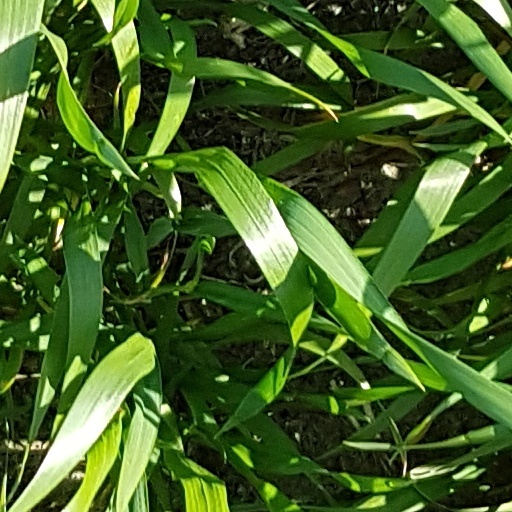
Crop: wheat